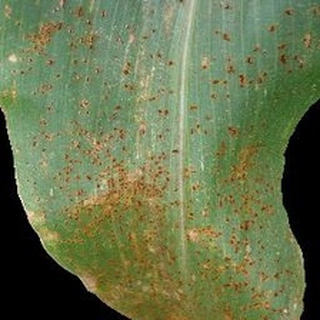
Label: corn_common_rust